The Simpsons (franchise)

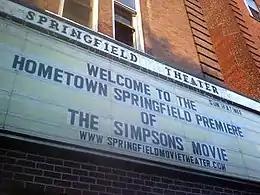
The Marquee from "The Simpsons Movie" ' s premiere, which took place in Springfield, Vermont.

"The Simpsons Movie" grossed a combined total of $74 million in its opening weekend in the United States, taking it to the top of the box office, and set the record for highest grossing opening weekend for a film based on a television series, surpassing "". It opened at the top of the international box office, taking $96 million from seventy-one overseas territories—including $27.8 million in the United Kingdom, making it Fox's second highest opening ever in that country. In Australia, it grossed A$13.2 million, the biggest opening for an animated film and third largest opening weekend in the country. The film closed on December 20, 2007, with a worldwide gross of $527,068,706, making it the eighth highest-grossing film of 2007.